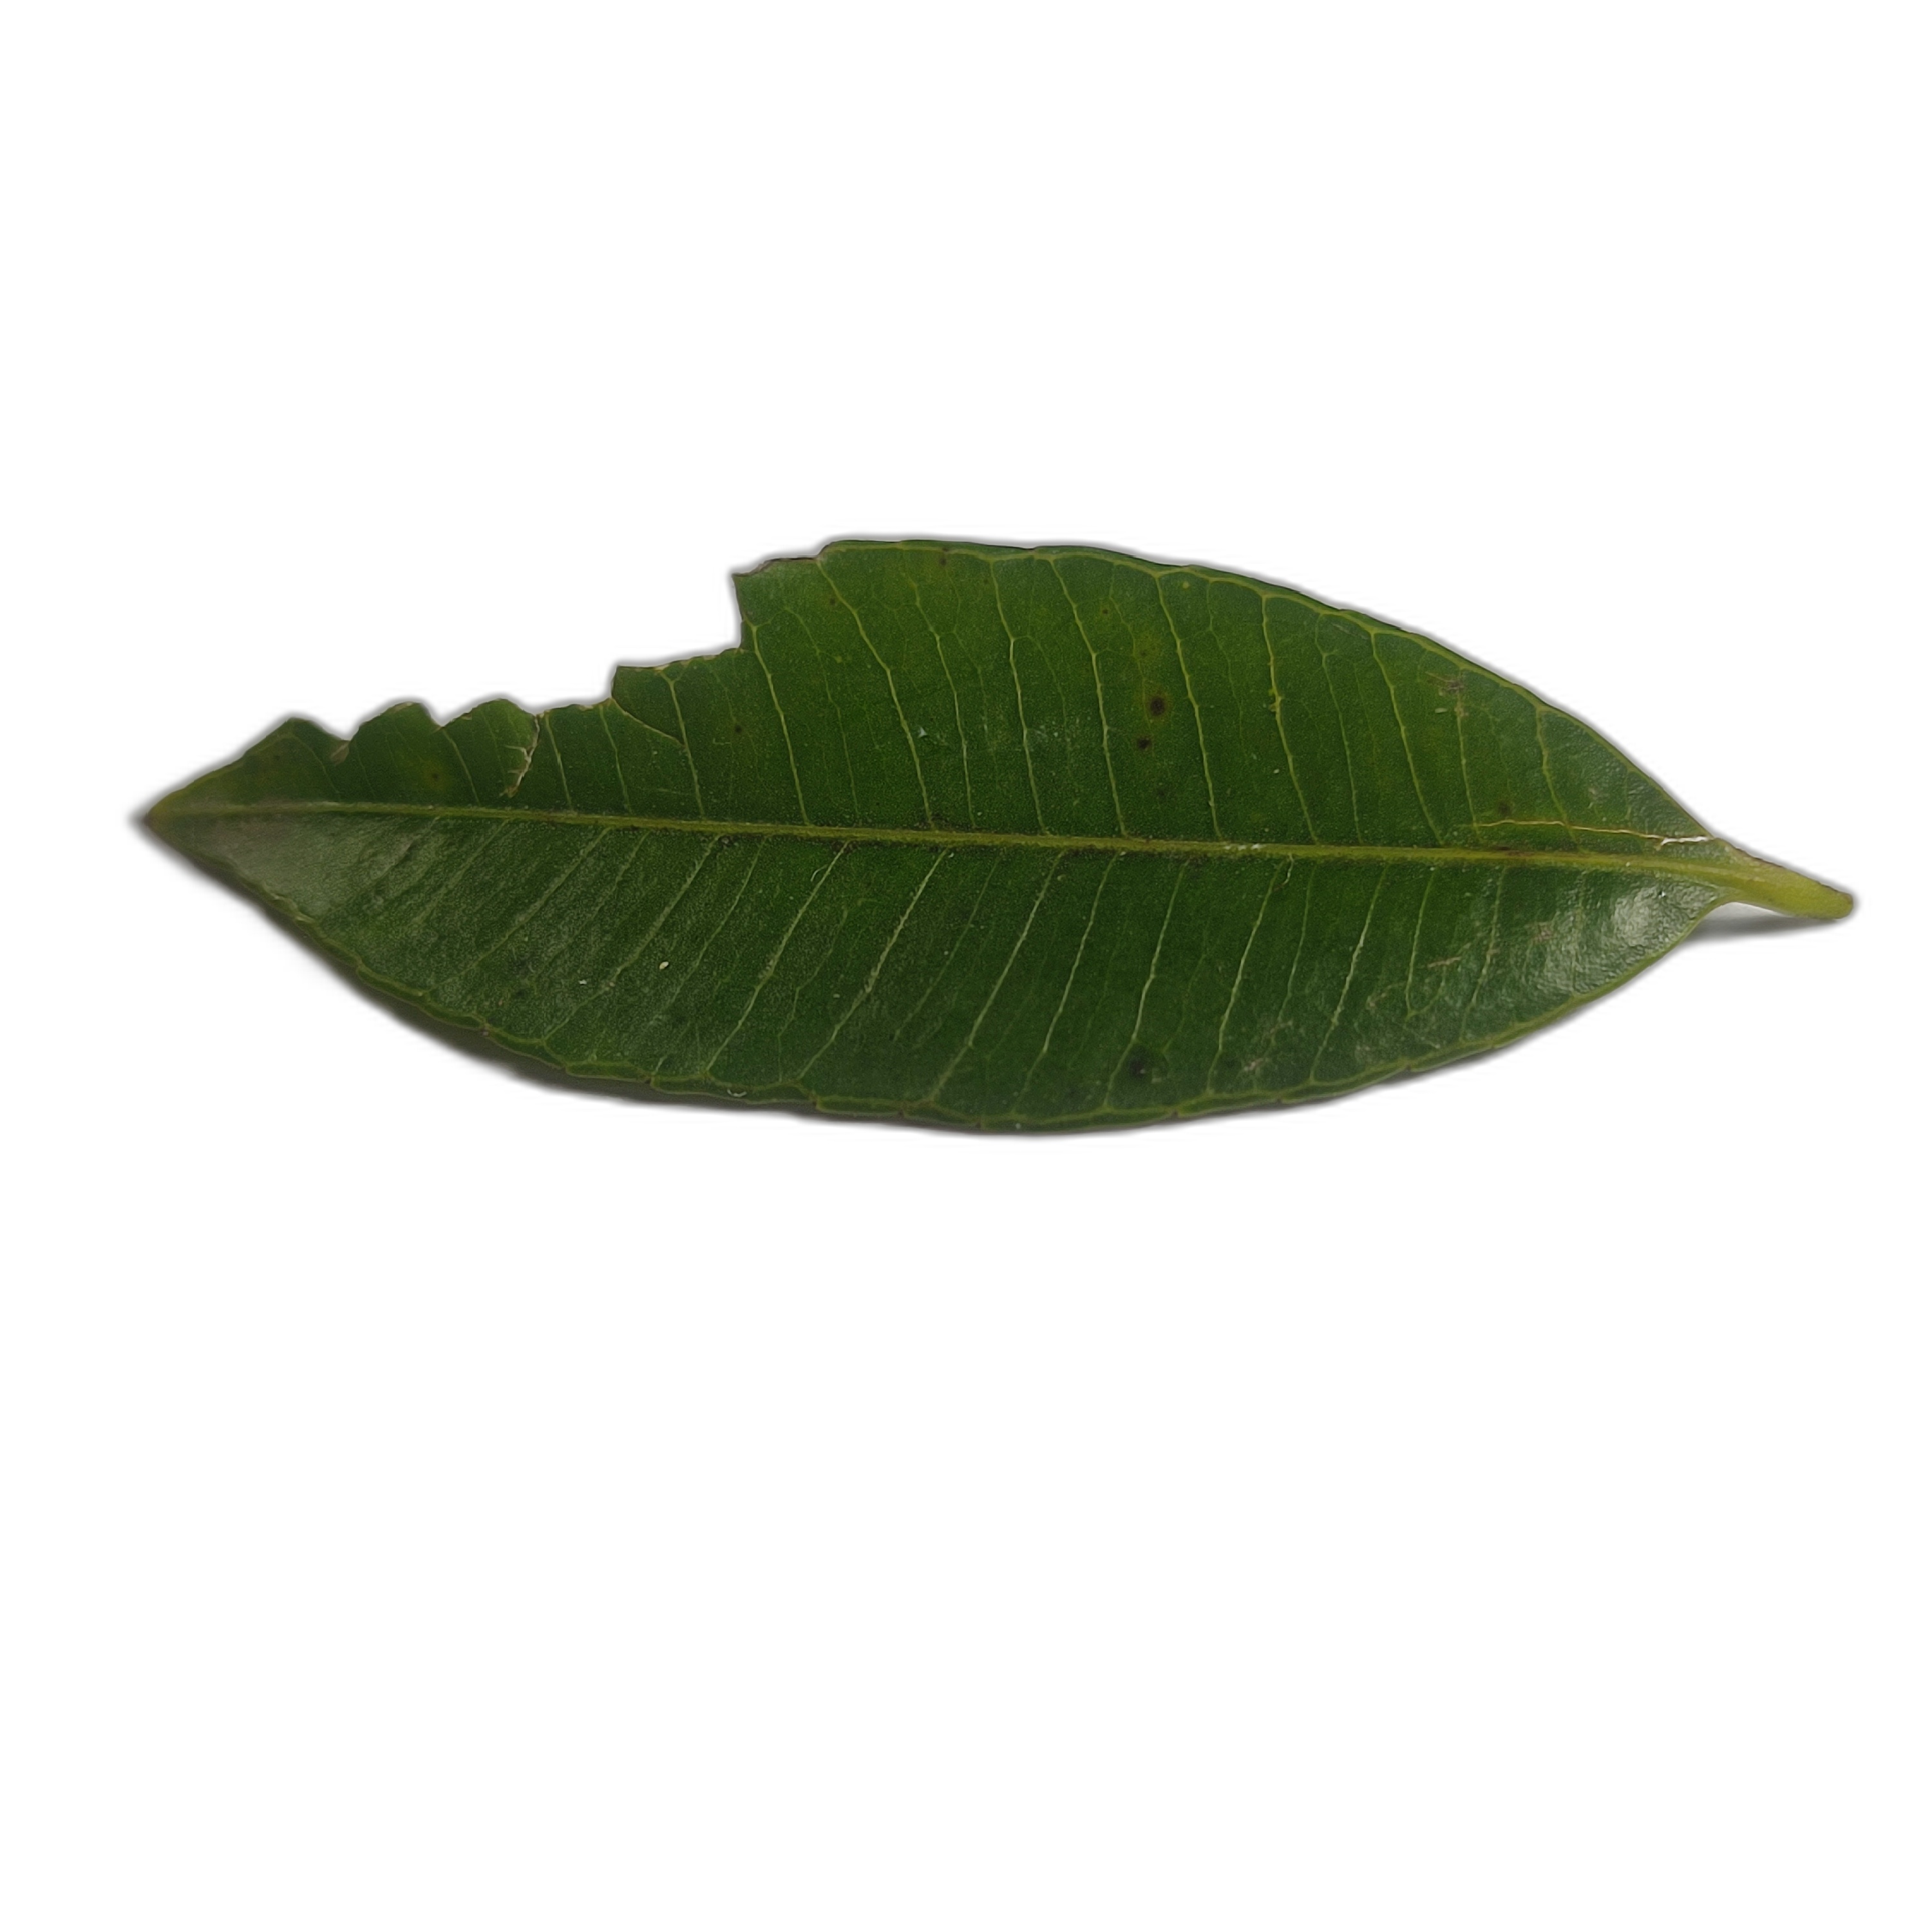
Label: not_healthy